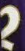
Number: 2